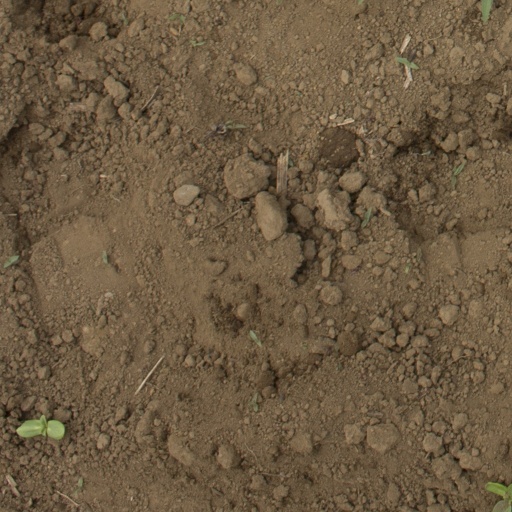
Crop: Jerusalem artichoke